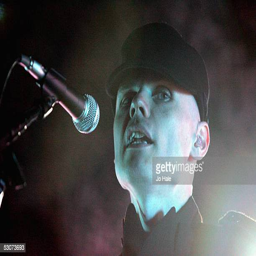
artist performs on stage at the forum